Sant'Ambrogio e Carlo al Corso

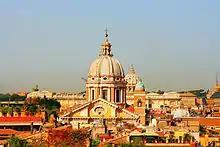
San Carlo al Corso view from top of Spanish Steps

The church of the Saints Ambrogio and Carlo al Corso is the national church of the Lombards, to whom in 1471 Pope Sixtus IV gave, in recognition of their valuable construction work of the Sistine Chapel, the small church of S. Niccolò del Tufo, which was first restored and then dedicated to S. Ambrogio, the patron saint of Milan.